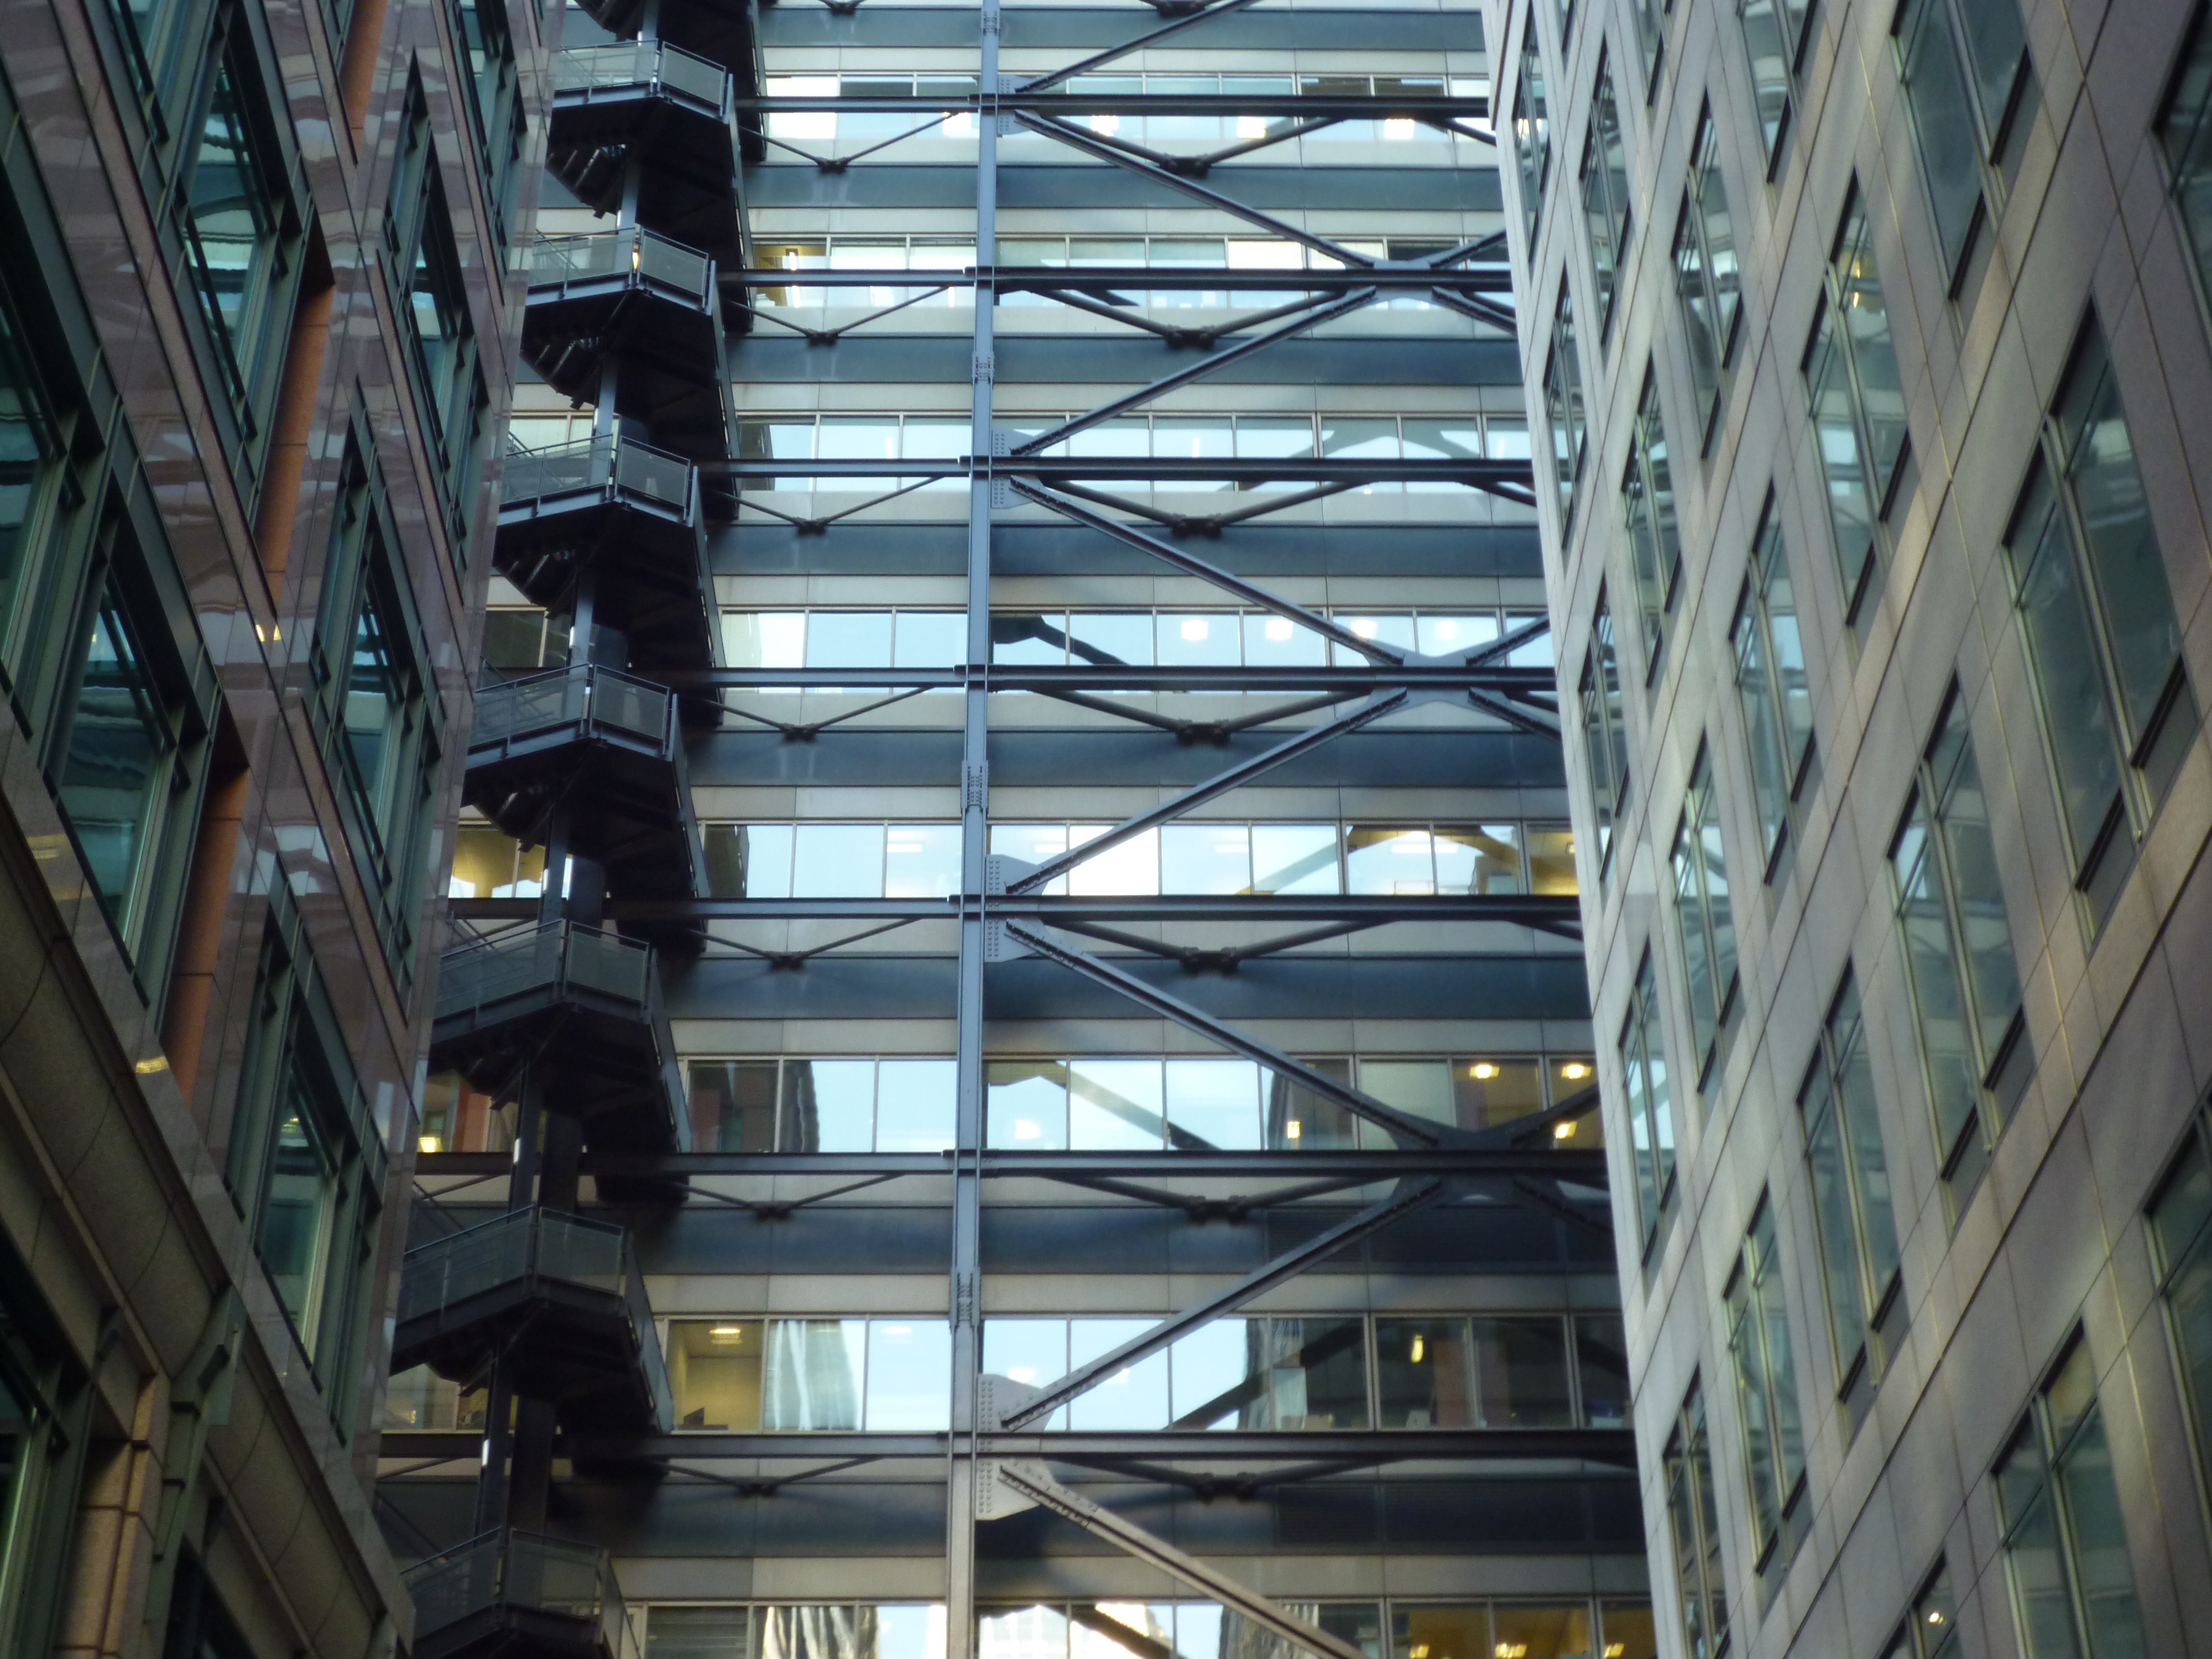
architecture, wood, street, window, glass, town, building, city, skyscraper, urban, cityscape, downtown, tower, office, facade, business, modern, interior design, uk, london, design, urban area, window covering